Louise Bourgoin

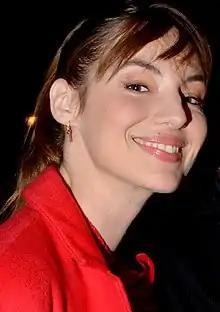
Bourgoin in 2018

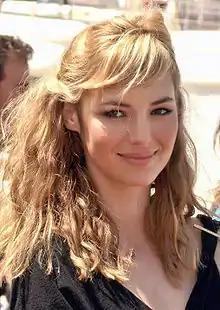
Louise Bourgoin at the 2010 Cannes Film Festival

Bourgoin was born on 28 November 1981 in Rennes. Bourgoin's parents, both secondary level teachers, encouraged her to pursue a stable career. She studied for five years at the École des Beaux-Arts in Rennes. She became a plastic arts teacher while simultaneously beginning to work as a model; some of her most notable early work as a model was for the photographer Ian Sanderson.